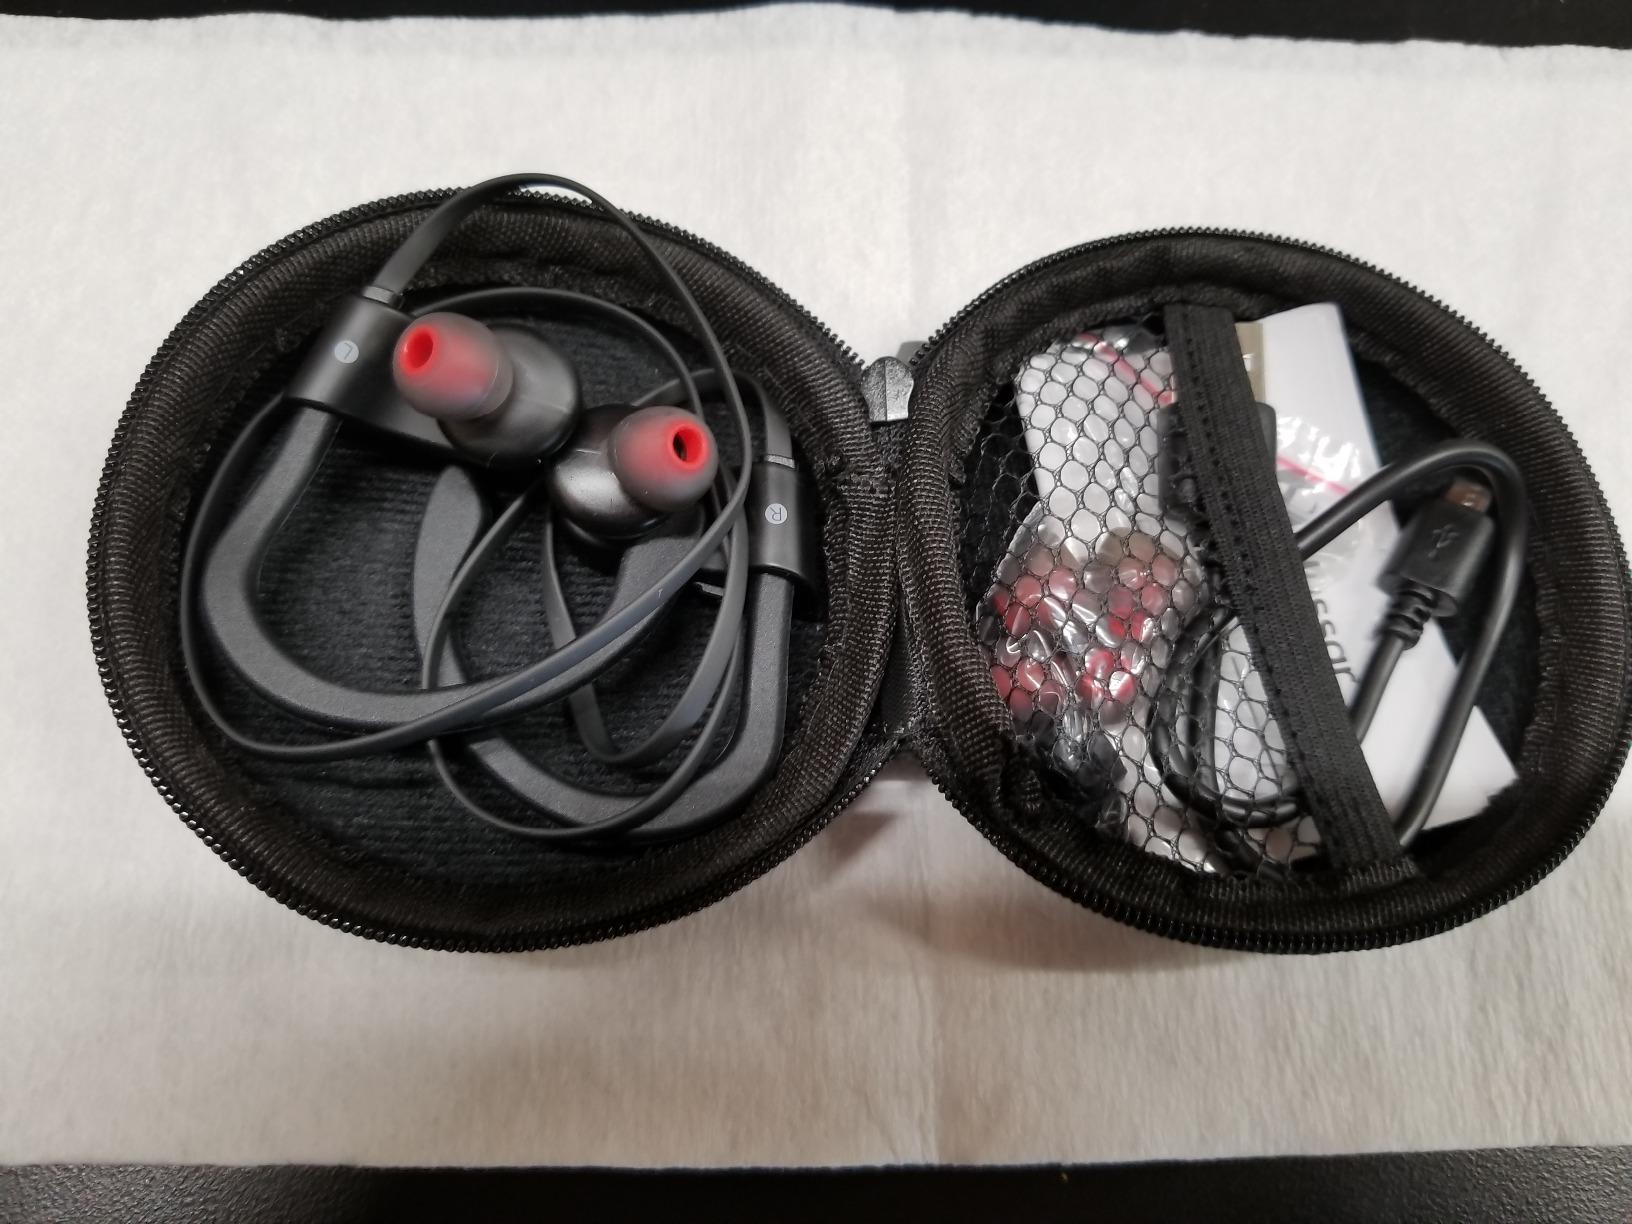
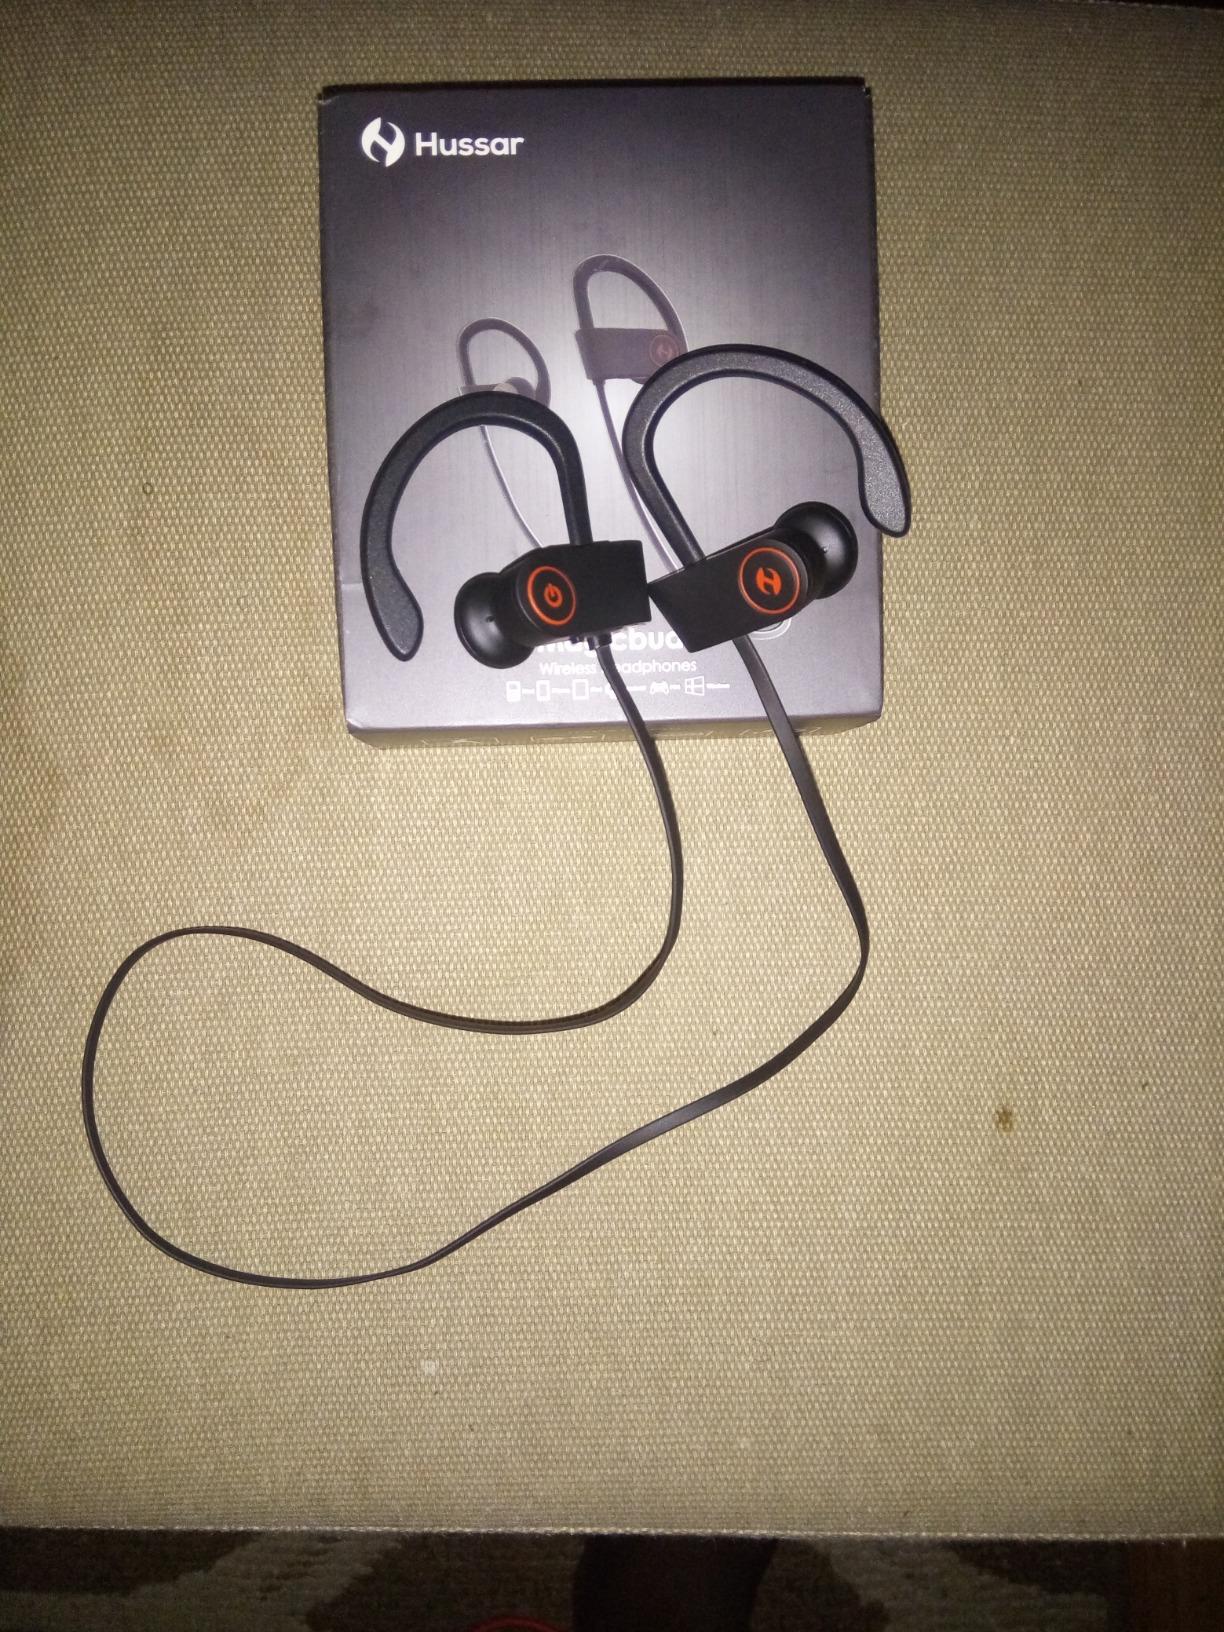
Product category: headphones
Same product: yes